Eero Kilpeläinen

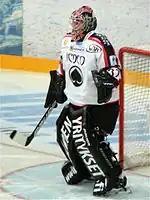
Kilpeläinen with the Porin Ässät in a SM-liiga matchup in September 2009

Kilpeläinen joined the Porin Ässät of the SM-liiga for the 2005–06 season, but he got sent down to the Mestis with Hermes Kokkola, playing 38 games with a save percentage of .912. For the 2006–07 season, he got the role of the starting goaltender with the Porin Ässät. He played 36 games with a save percentage of .907 and a goals against average of 3.27. In the 2008–09 season, Ässät finished 12th in the SM-liiga, and had to play the playouts to keep their spot in the league. Kilpeläinen played 10 playout matches with a save percentage of .938 and GAA of 2.69, keeping Ässät in the SM-liiga after beating Vaasan Sport in game seven of the relegation series.